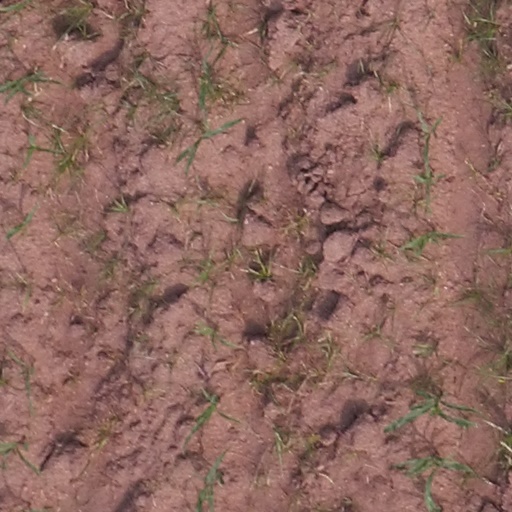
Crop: maize; corn